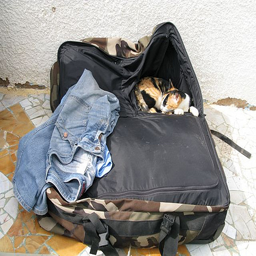
A cat sleeping in a black piece of luggage next to a pair of jeans.
A cat sleeps in an open suitcase on a mosaic floor.
Soft suitcase with blue jeans and cat sleeping inside.
A cat that is sitting in a suitcase.
A calico cat napping in luggage opened on a floor.